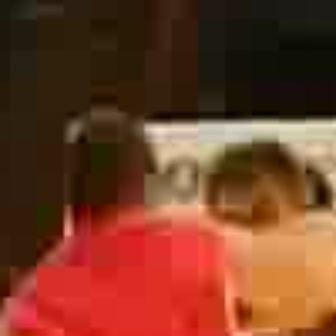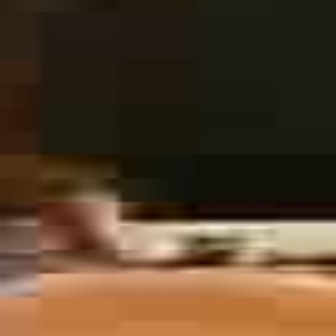
  Please identify the target specified by the bounding box [210,195,288,272] in the first image and locate it in the second image. Return the coordinates in [x_min,y_min,x_max,y_max] format.
Answer: [55,197,134,275]